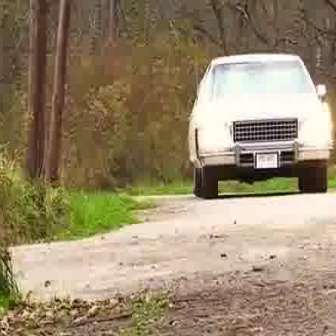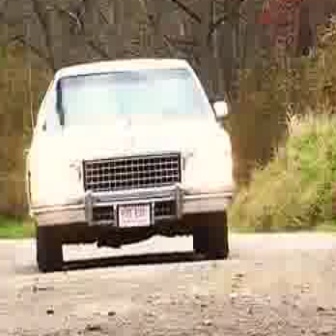
  Please identify the target specified by the bounding box [186,49,332,195] in the first image and locate it in the second image. Return the coordinates in [x_min,y_min,x_max,y_max] format.
Answer: [20,52,233,266]